Survarium

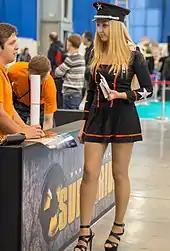
Promotion at IgroMir 2013

On 9 December 2011, video game journalists reported that Sergei Grigorovich, the chief executive officer (CEO) of GSC Game World, had allegedly expressed his disappointment at the development of "S.T.A.L.K.E.R. 2" during a meeting with employees. Despite the company's initial denials in response to press inquiries, the media widely reported that senior management had officially cancelled "S.T.A.L.K.E.R. 2" and dissolved the company. In March 2012, former employees from GSC Game World founded Vostok Games with capital from Vostok Ventures Ltd, and announced subsequently the development of "Survarium" on 25 April 2012.